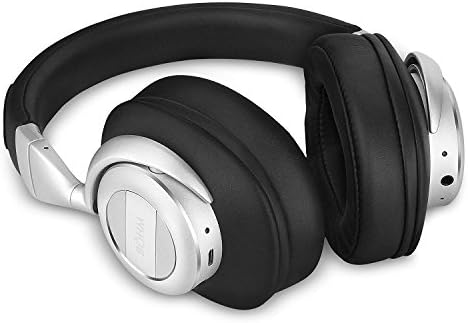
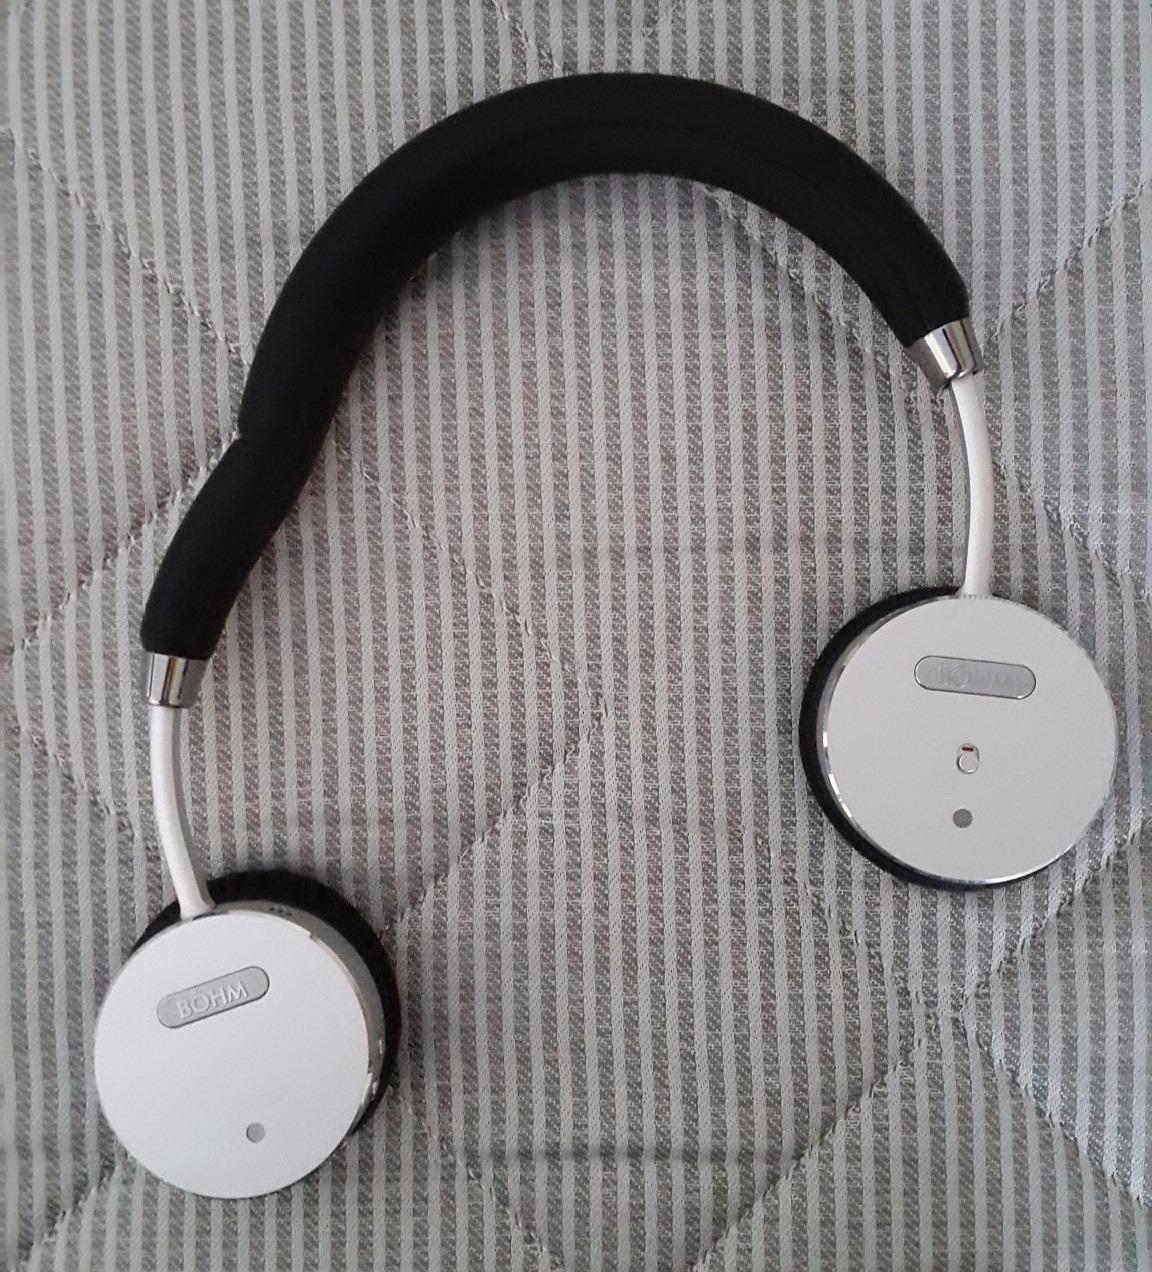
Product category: headphones
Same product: no